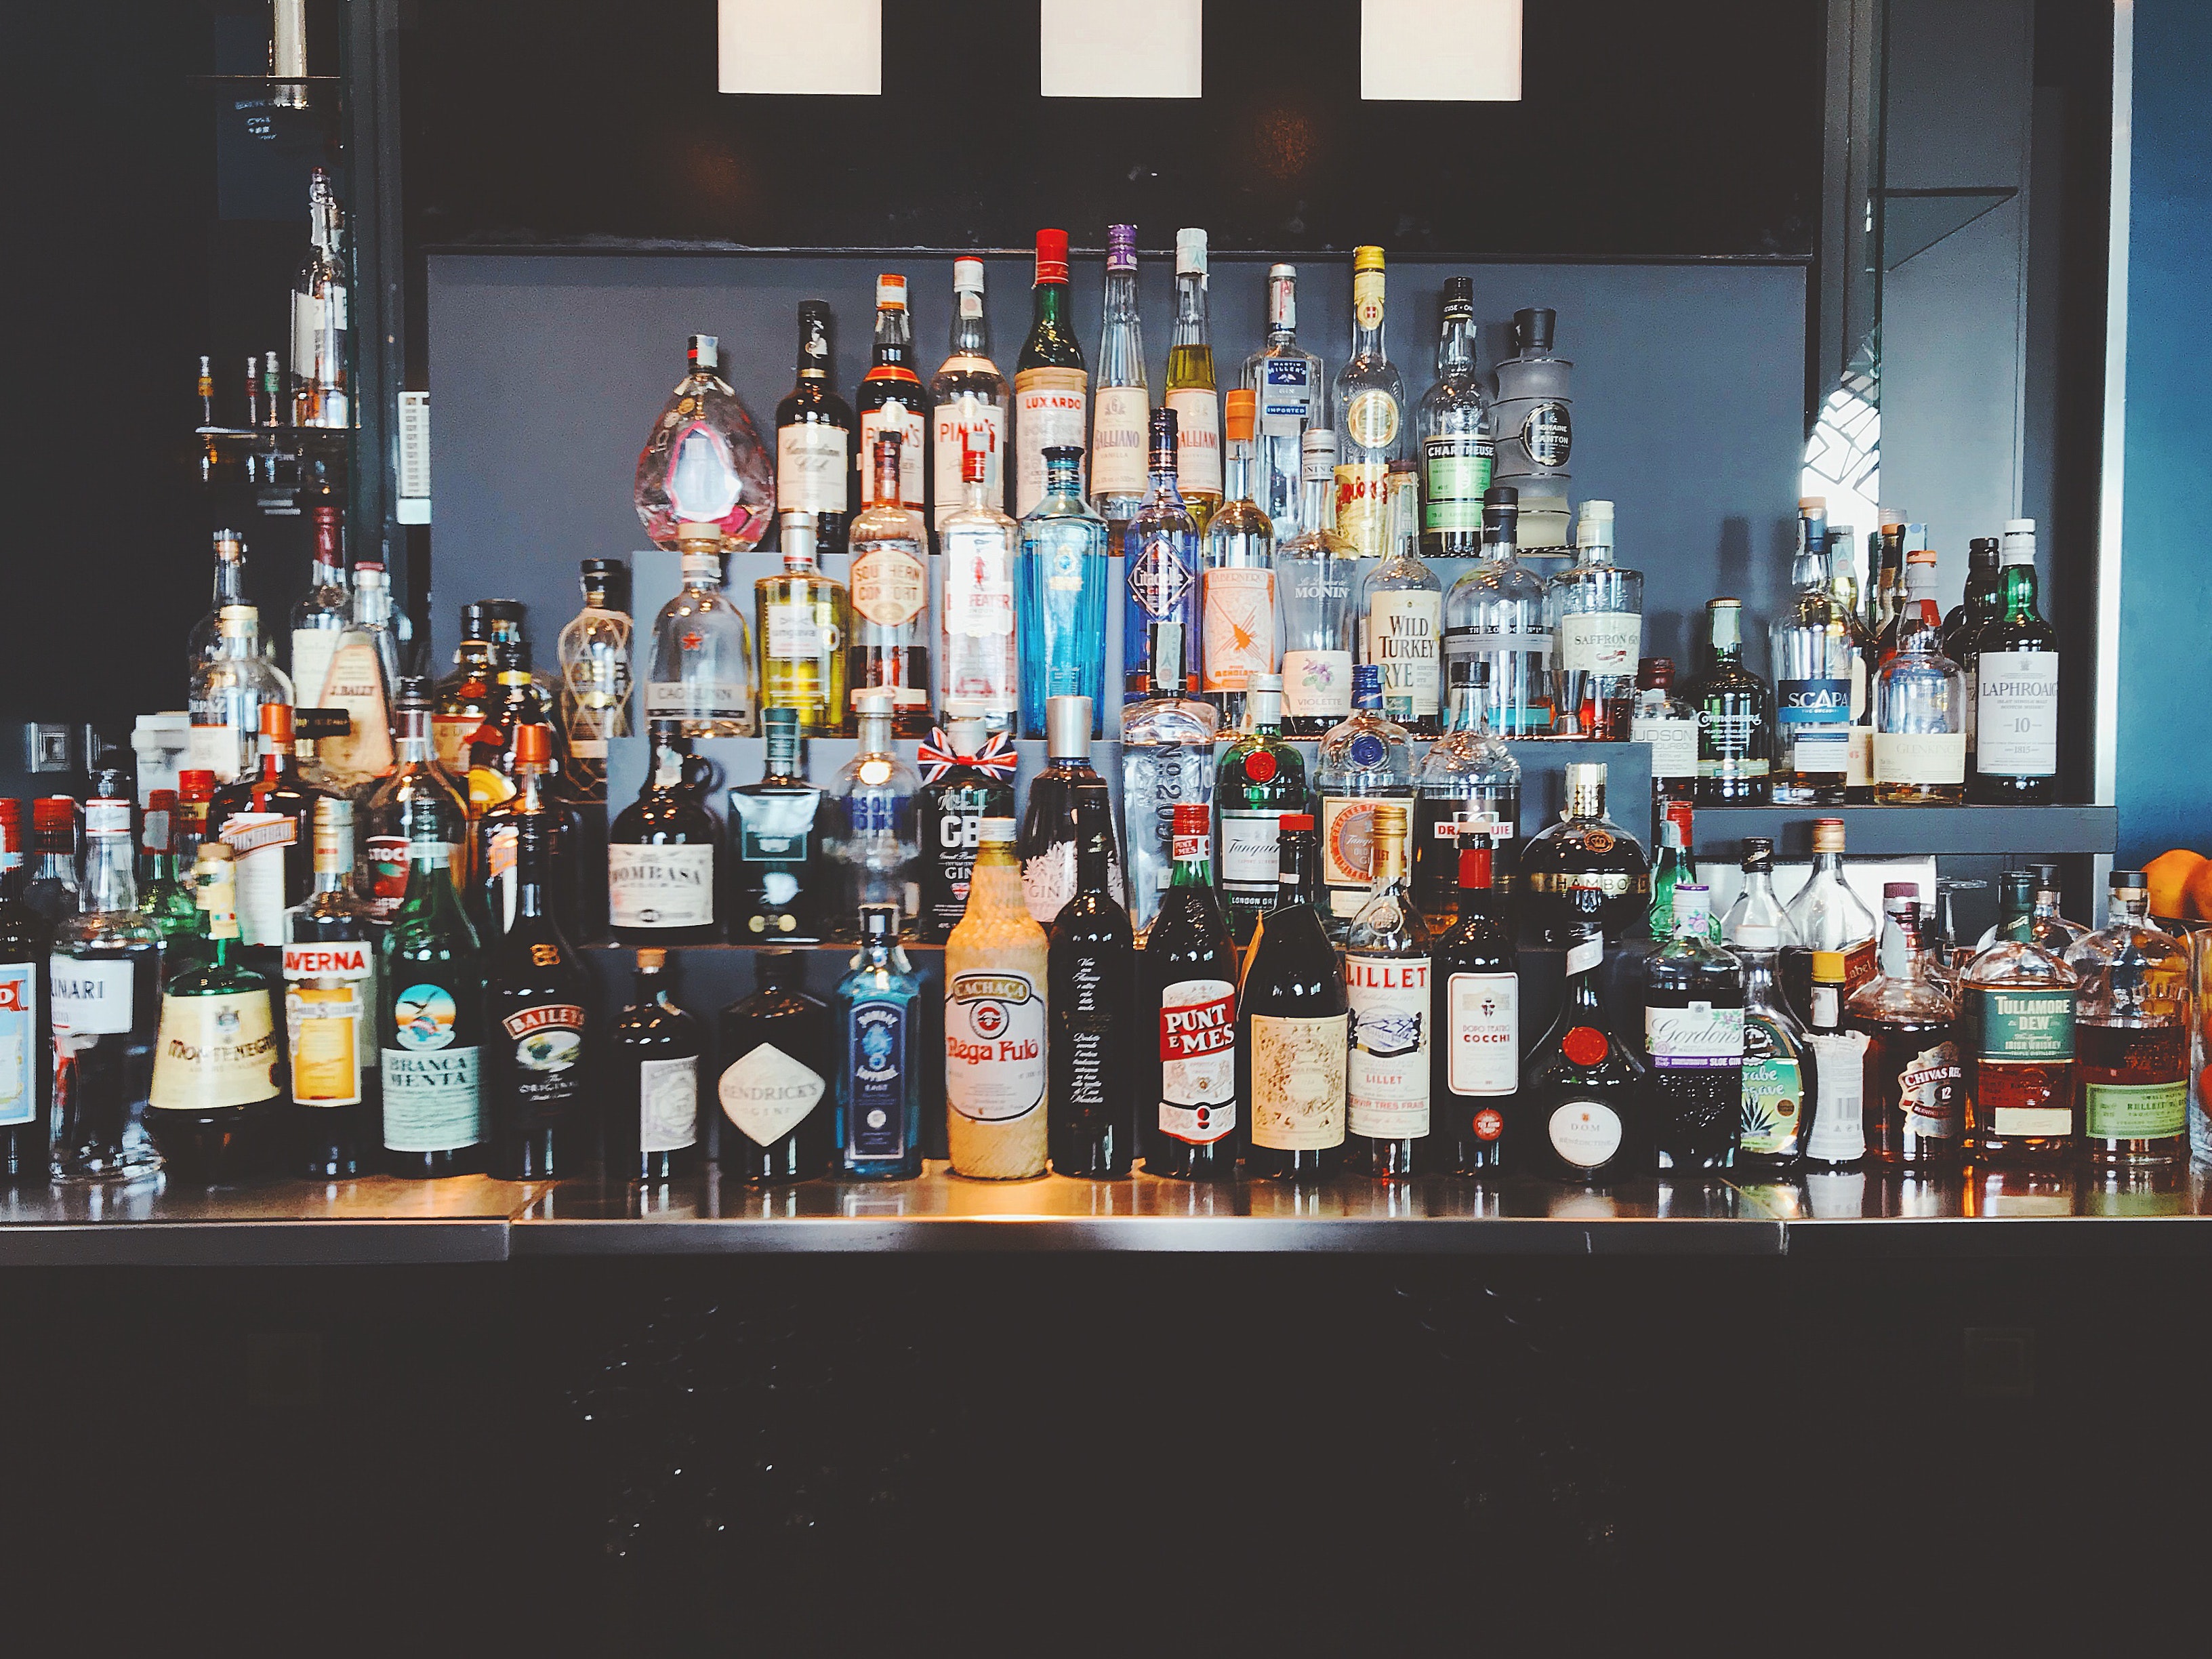
distilled beverage, product, liquor store, drink